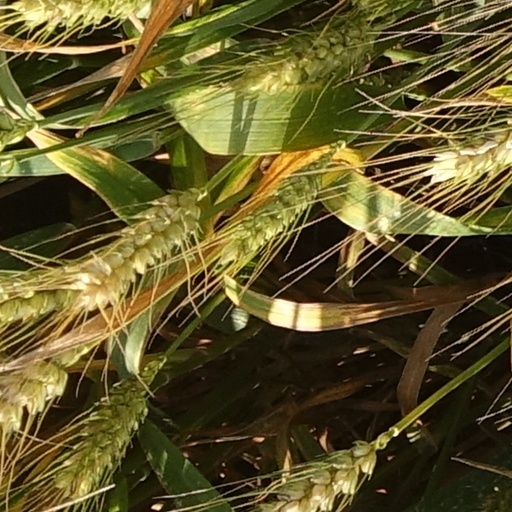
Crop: wheat